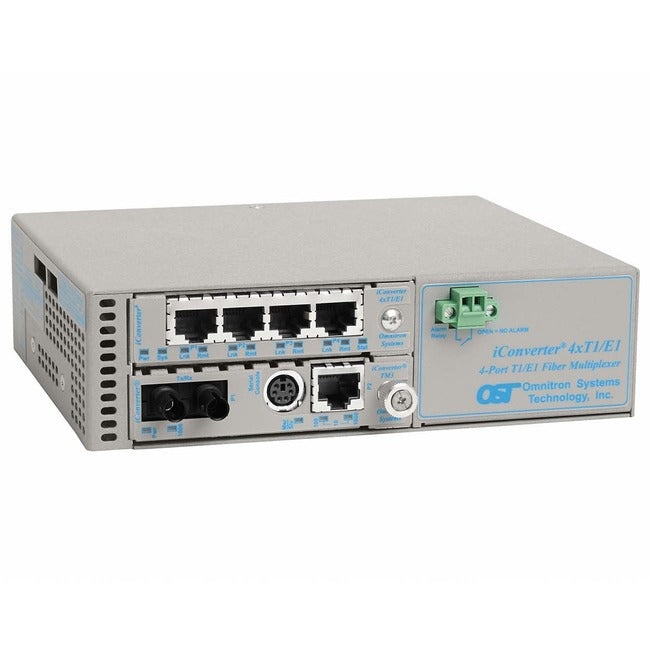
Iconverter Mux/M Ethernet 4Xt1/E1 Fiber Multiplexer St Multimode 550M
iConverter MUX/M Ethernet 4xT1/E1 Fiber Multiplexer ST Multimode 550m The iConverter 4xT1/E1 MUX/M multiplexes up to four T1/E1s and Ethernet onto a fiber optic transport link, and features remotely managed testing and configuration capabilities. The iConverter 4xT1/E1 MUX/M operates in a back-to-back configuration, with one multiplexer at each end of the fiber transport link. The 4xT1/E1 MUX/M can be used in applications where services from legacy TDM equipment require transport across long distances that exceed the reach or capacity of copper. This includes applications such as T1/E1 extension, mobile backhaul and building-to-building PBX connectivity, making it ideal for Enterprise, Telecom and Utility industries. Product Type: Data Multiplexer Environmentally Friendly: Yes Environmental Certification: WEEE Country Of Origin: United States Product Series: T1/E1 MUX/M Brand Name: Omnitron Systems Form Factor: Wall Mountable Manufacturer: Omnitron Systems Product Model: 8820N-0-x Product Name: iConverter T1/E1 MUX/M 8820N-0-x Data Multiplexer Product Line: iConverter Manufacturer Part Number: 8820N-0-B Manufacturer Website Address: http://www.omnitron-systems.com Limited Warranty: Lifetime Weight (Approximate): 2.50 lb
Brand: Omnitron Systems
Category: Electronics > Networking > Concentrators & Multiplexers